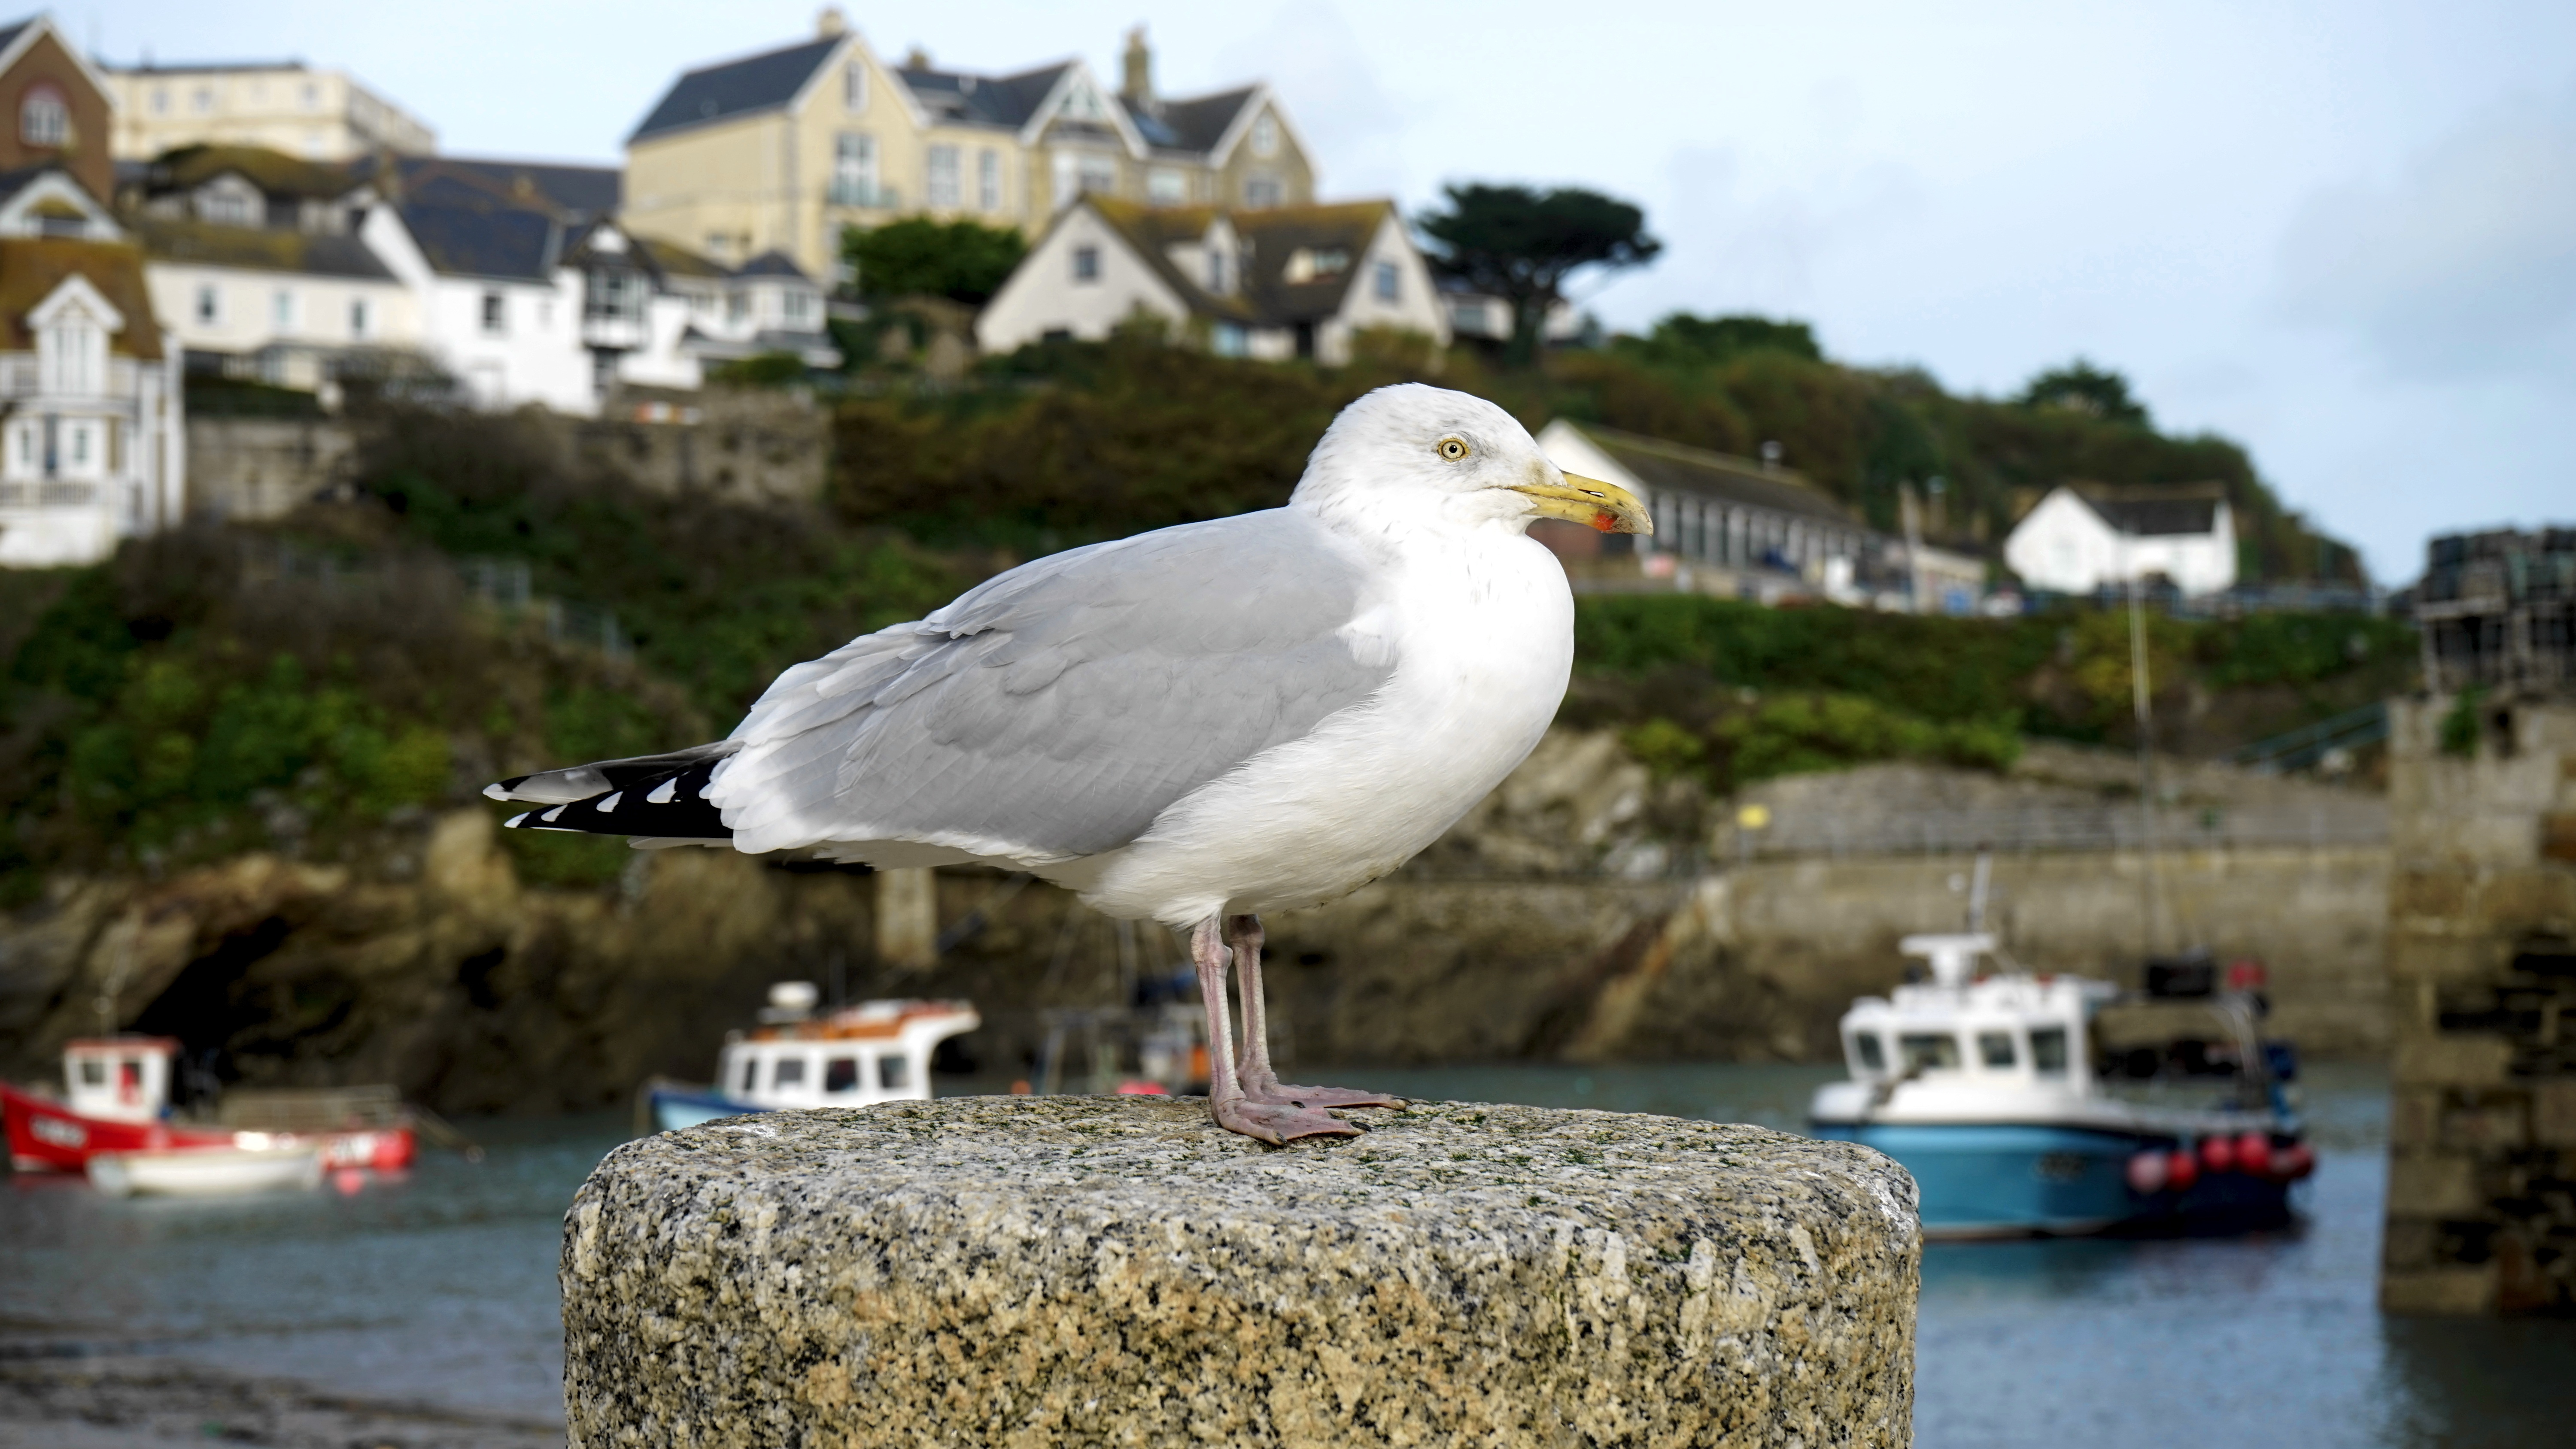
beach, sea, coast, water, nature, bird, wing, white, shore, seabird, seagull, seaside, wild, gull, scenic, peaceful, blue, seashore, feather, fauna, charadriiformes, european herring gull